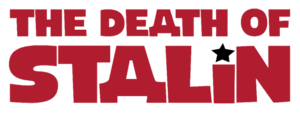
La Mort de Staline est une comédie satirique britannico-franco-belge coécrite et réalisée par Armando Iannucci, sortie en 2017. Il s'agit de l'adaptation de la bande dessinée française homonyme de Thierry Robin et Fabien Nury.